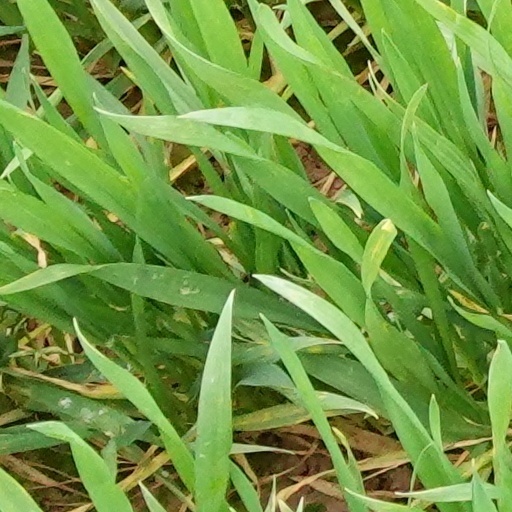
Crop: wheat